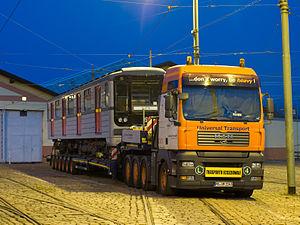
Un véhicule articulé, appelé par abus de langage semi-remorque, est un attelage composé d'un tracteur routier et d'une ou plusieurs semi-remorques à proprement parler, utilisé dans le domaine du transport routier.